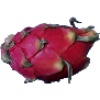
Label: Pitahaya Red 1